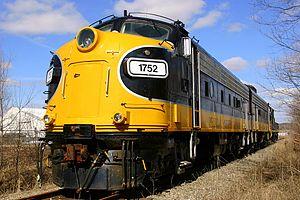
La EMD FP9 est une locomotive Diesel produite par GM EMD de 1954 à 1959.